Pew group

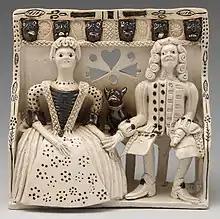
Couple with a pug dog, c. 1745. 5 1/2 × 5 3/4 in., 2 lb. (14 × 14.6 cm, 0.9 kg)

It seems likely that they were made as individual commissions by potteries mostly making more routine wares, although almost none are inscribed with names, either of makers or patrons (see below for exception). It is possible the figures were intended as portraits of individuals. Their dating relies as much as anything on the style of the costumes, which are at the least genteel.